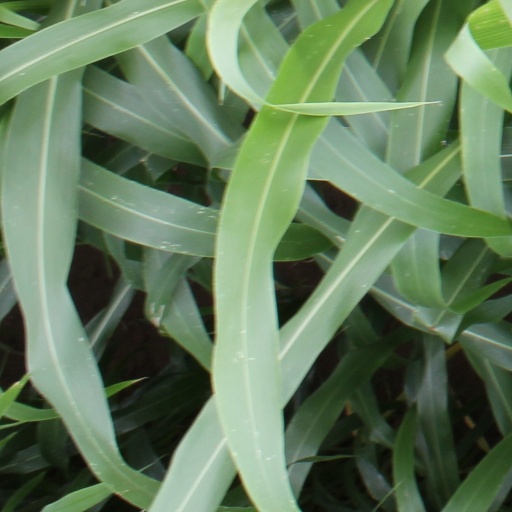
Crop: sorghum